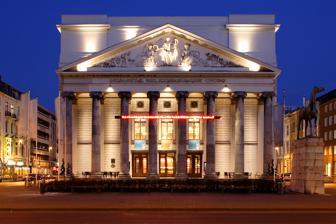
Building: Theater Aachen
Country: Belgium
Year built: 1825
Theater Aachen Theater Aachen Theater Aachen is a theatre in Aachen , Germany. It is the principal venue in that city for operas , musical theatre and plays . It is the home of the Sinfonieorchester Aachen . The original project was by Johann Peter Cremer , later altered by Karl Friedrich Schinkel . Construction on the original theatre began in 1822 and it opened on 15 May 1825. A bomb attack on 14 July 1943 destroyed the first theatre, and the current structure was inaugurated on 23 December 1951 with a performance of Richard Wagner 's Die Meistersinger von Nürnberg . Conductors The conductors of the theatre have also been Generalmusikdirektor of Aachen: 1920–1935 Peter Raabe 1935–1942 Herbert von Karajan 1942–1944 Paul van Kempen 1946–1953 Felix Raabe 1953–1958 Wolfgang Sawallisch 1958–1962 Hans Walter Kämpfel 1962–1974 Wolfgang Trommer 1974–1983 Gabriel Chmura 1984–1990 Yoram David 1990–1992 Bruce Ferden 1993–1996 Yukio Kitahara 1997–2002 Elio Boncompagni 2002–2012 Marcus Bosch 2012–2017 Kazem Abdullah 2017–2018 Justus Thorau since 2018 Christopher Ward References